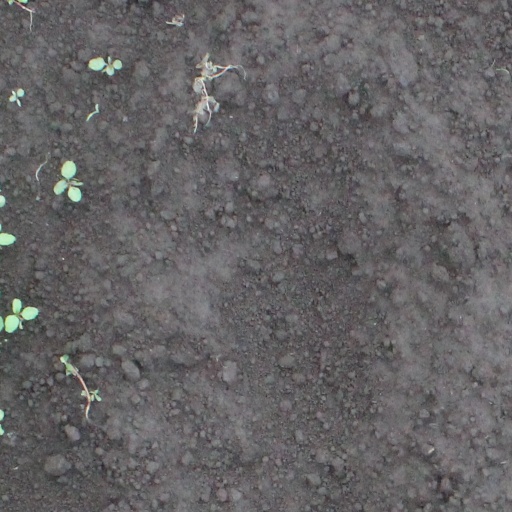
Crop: soybean